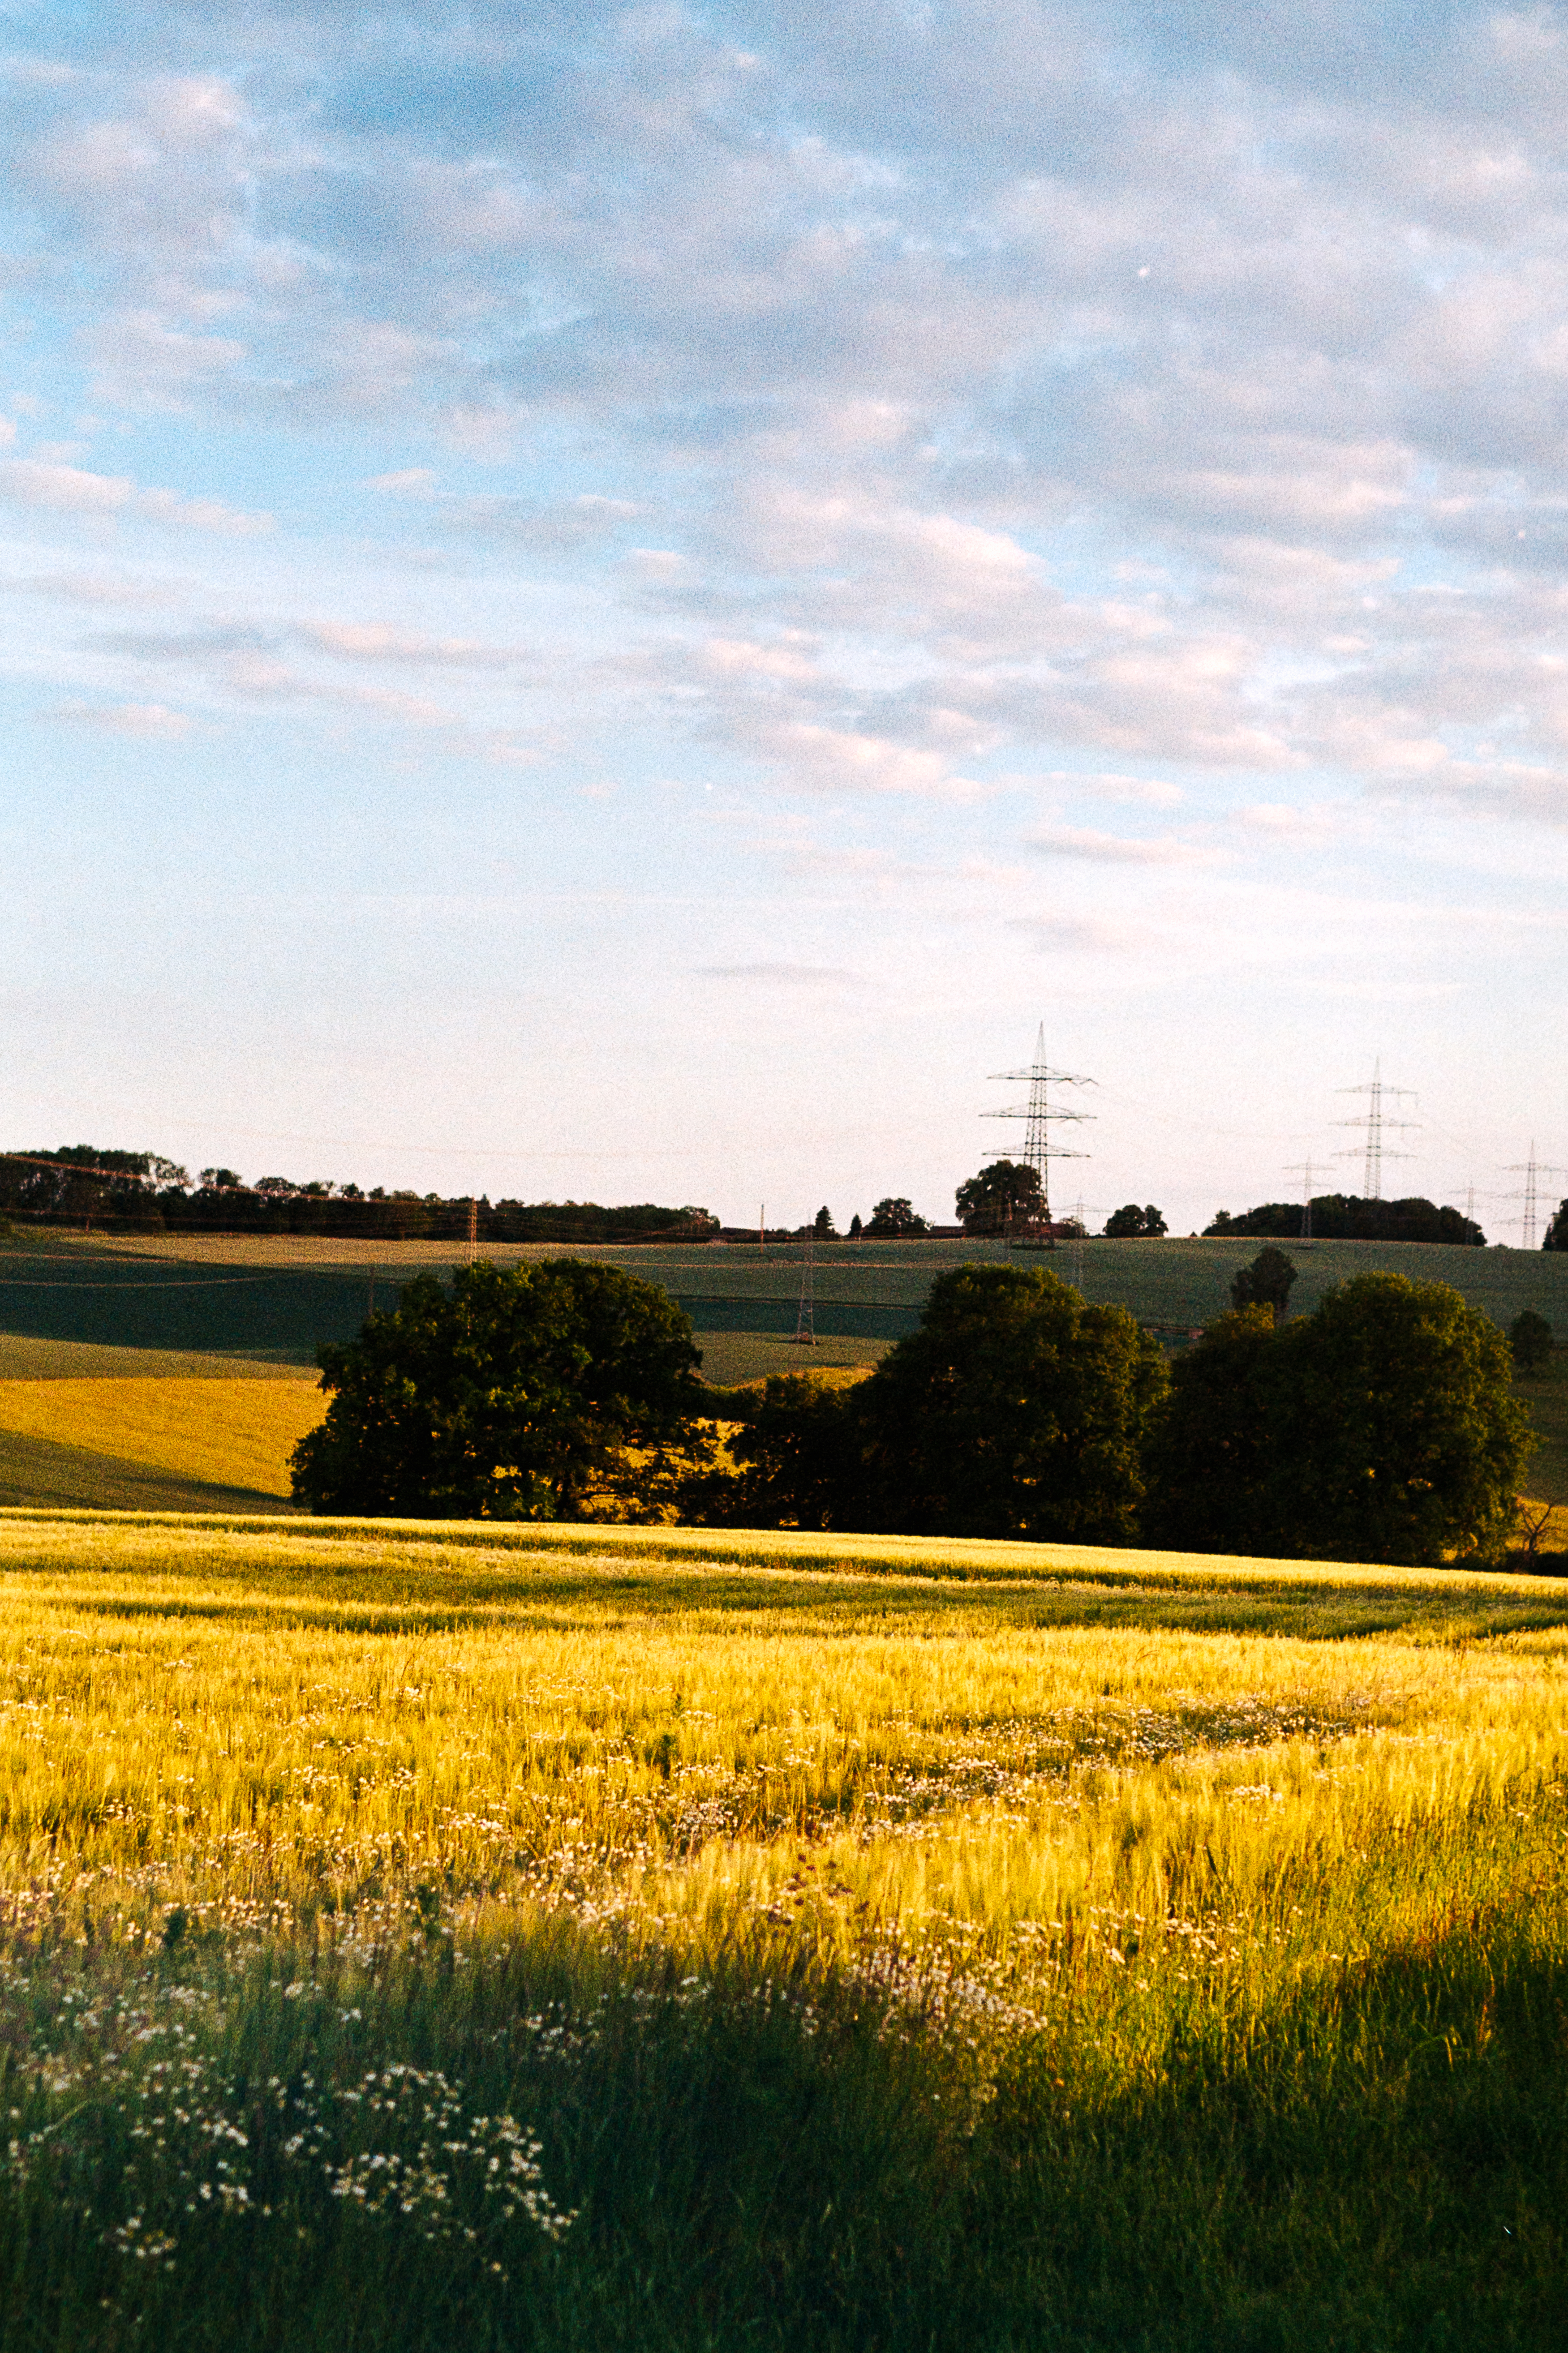
cloud, sky, plant, ecoregion, natural landscape, agriculture, grassland, horizon, dusk, plain, grass, landscape, rural area, meadow, tree, hill, cumulus, sunrise, People in nature, prairie, road, afterglow, field, pasture, crop, evening, flower, meteorological phenomenon, sunset, wildflower, flowering plant, mustard and cabbage family, plantation, shadow, cash crop, farm, steppe, overhead power line, paddy field, wind, dawn, sunflower